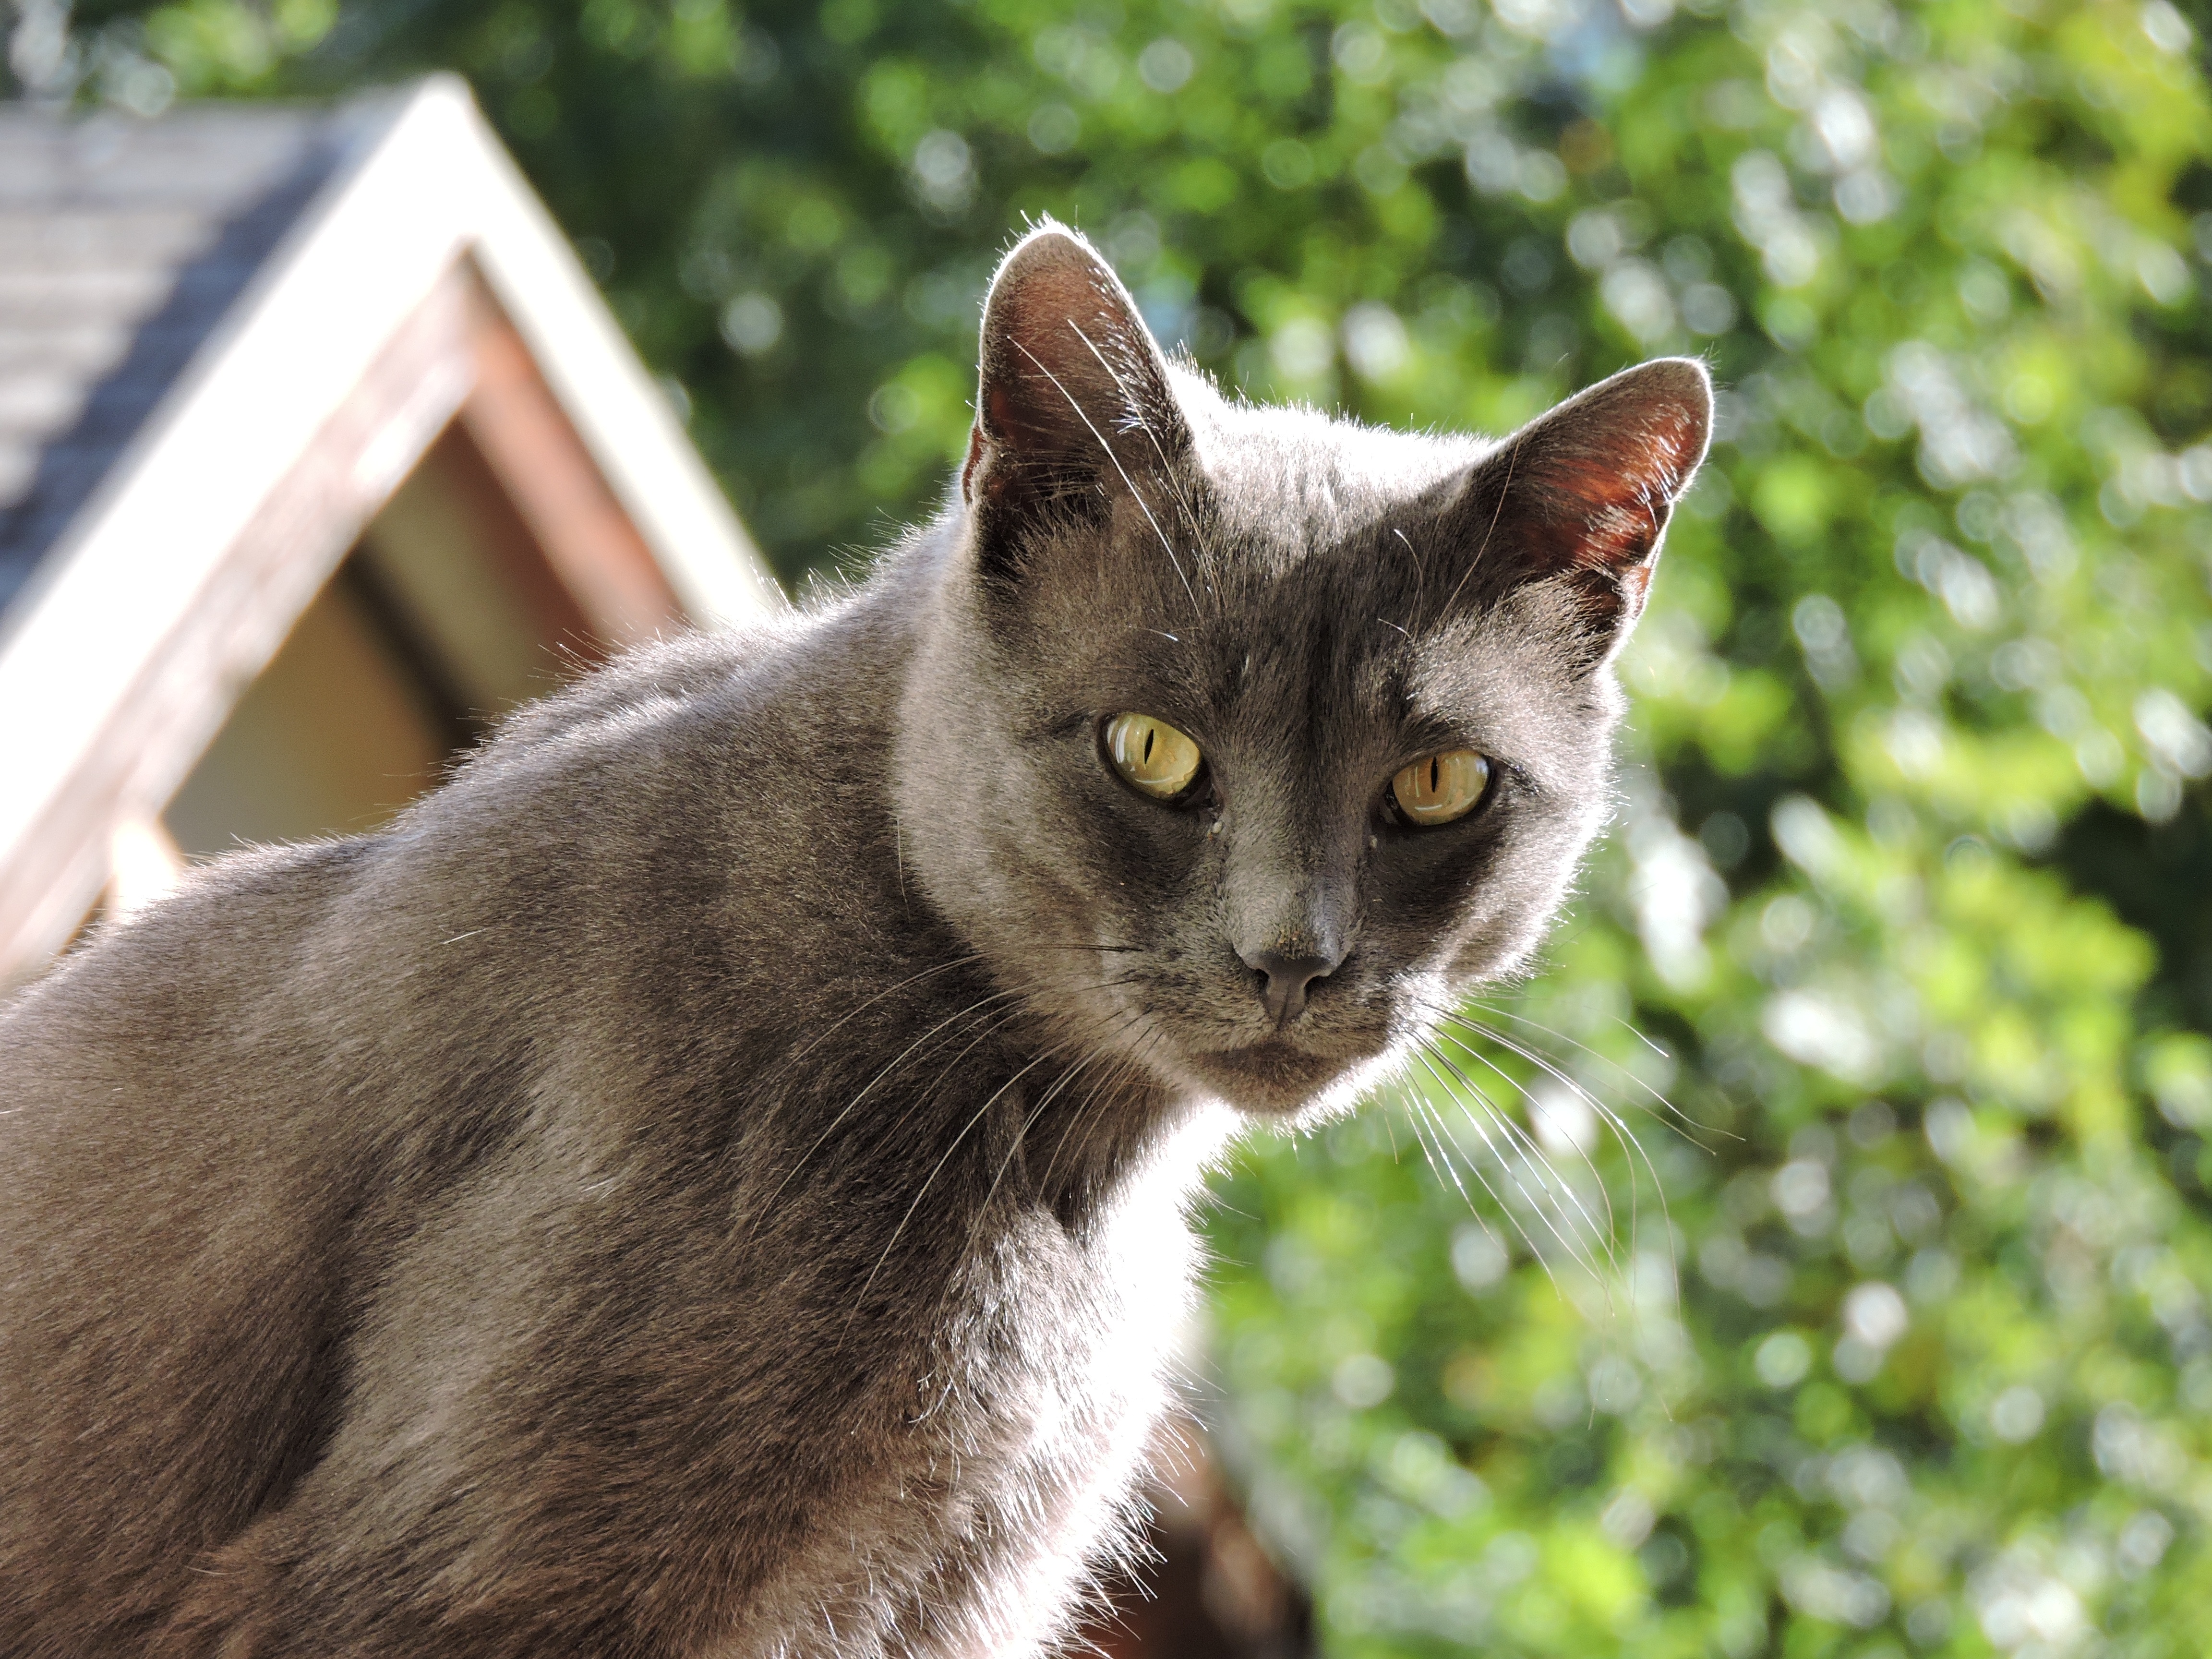
cat, feline, mammal, fauna, domestic animal, whiskers, grey, vertebrate, european shorthair, chartreux, wild cat, korat, small to medium sized cats, cat like mammal, domestic short haired cat